William Teece

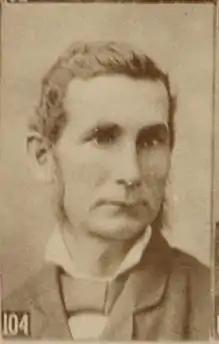

He was born at Russell in New Zealand to tanner William Teece and Catherine Hassall. His family migrated to New South Wales in 1859, where he was apprenticed to his father, eventually becoming manager of the business. On 29 January 1872 he married Anna Bella Tinsley, with whom he had two sons. In 1872 he was elected to the New South Wales Legislative Assembly as the member for Goulburn. He served until his death in Sydney in 1890, whereupon he was succeeded by his brother Cecil. Another brother, Richard, was the general manager of the Australian Mutual Provident Society.